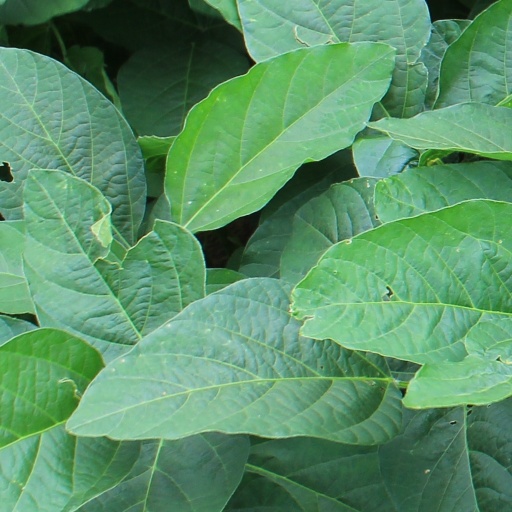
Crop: soybean